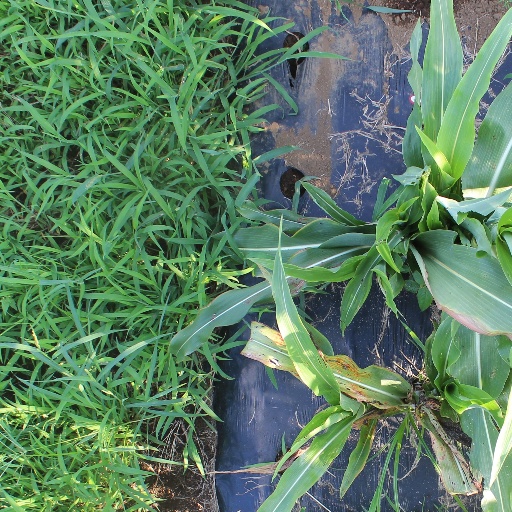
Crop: sorghum